Treaty of The Hague (1701)

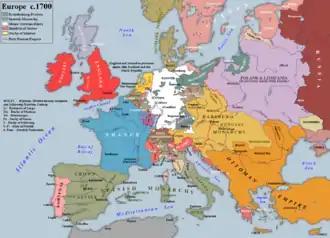
Europe in 1700, at the beginning of the War of the Spanish Succession

The wars of Louis XIV that began in 1667 led to a number of anti-French coalitions, the most significant being the so-called Grand Alliance formed on 20 December 1689 by England, the Dutch Republic and Emperor Leopold. They took part in the 1688-97 Nine Years' War with Spain joining in 1690 and Savoy in 1691. The 1697 Treaty of Ryswick ended the war but failed to resolve the issue of who would succeed Charles II of Spain.